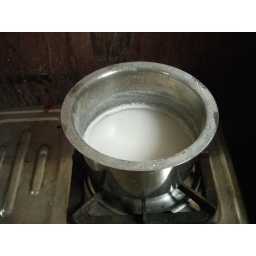
lime water in a pot